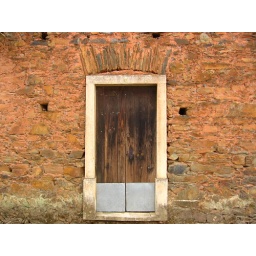
In the past this was the door to the biggest house in the village.